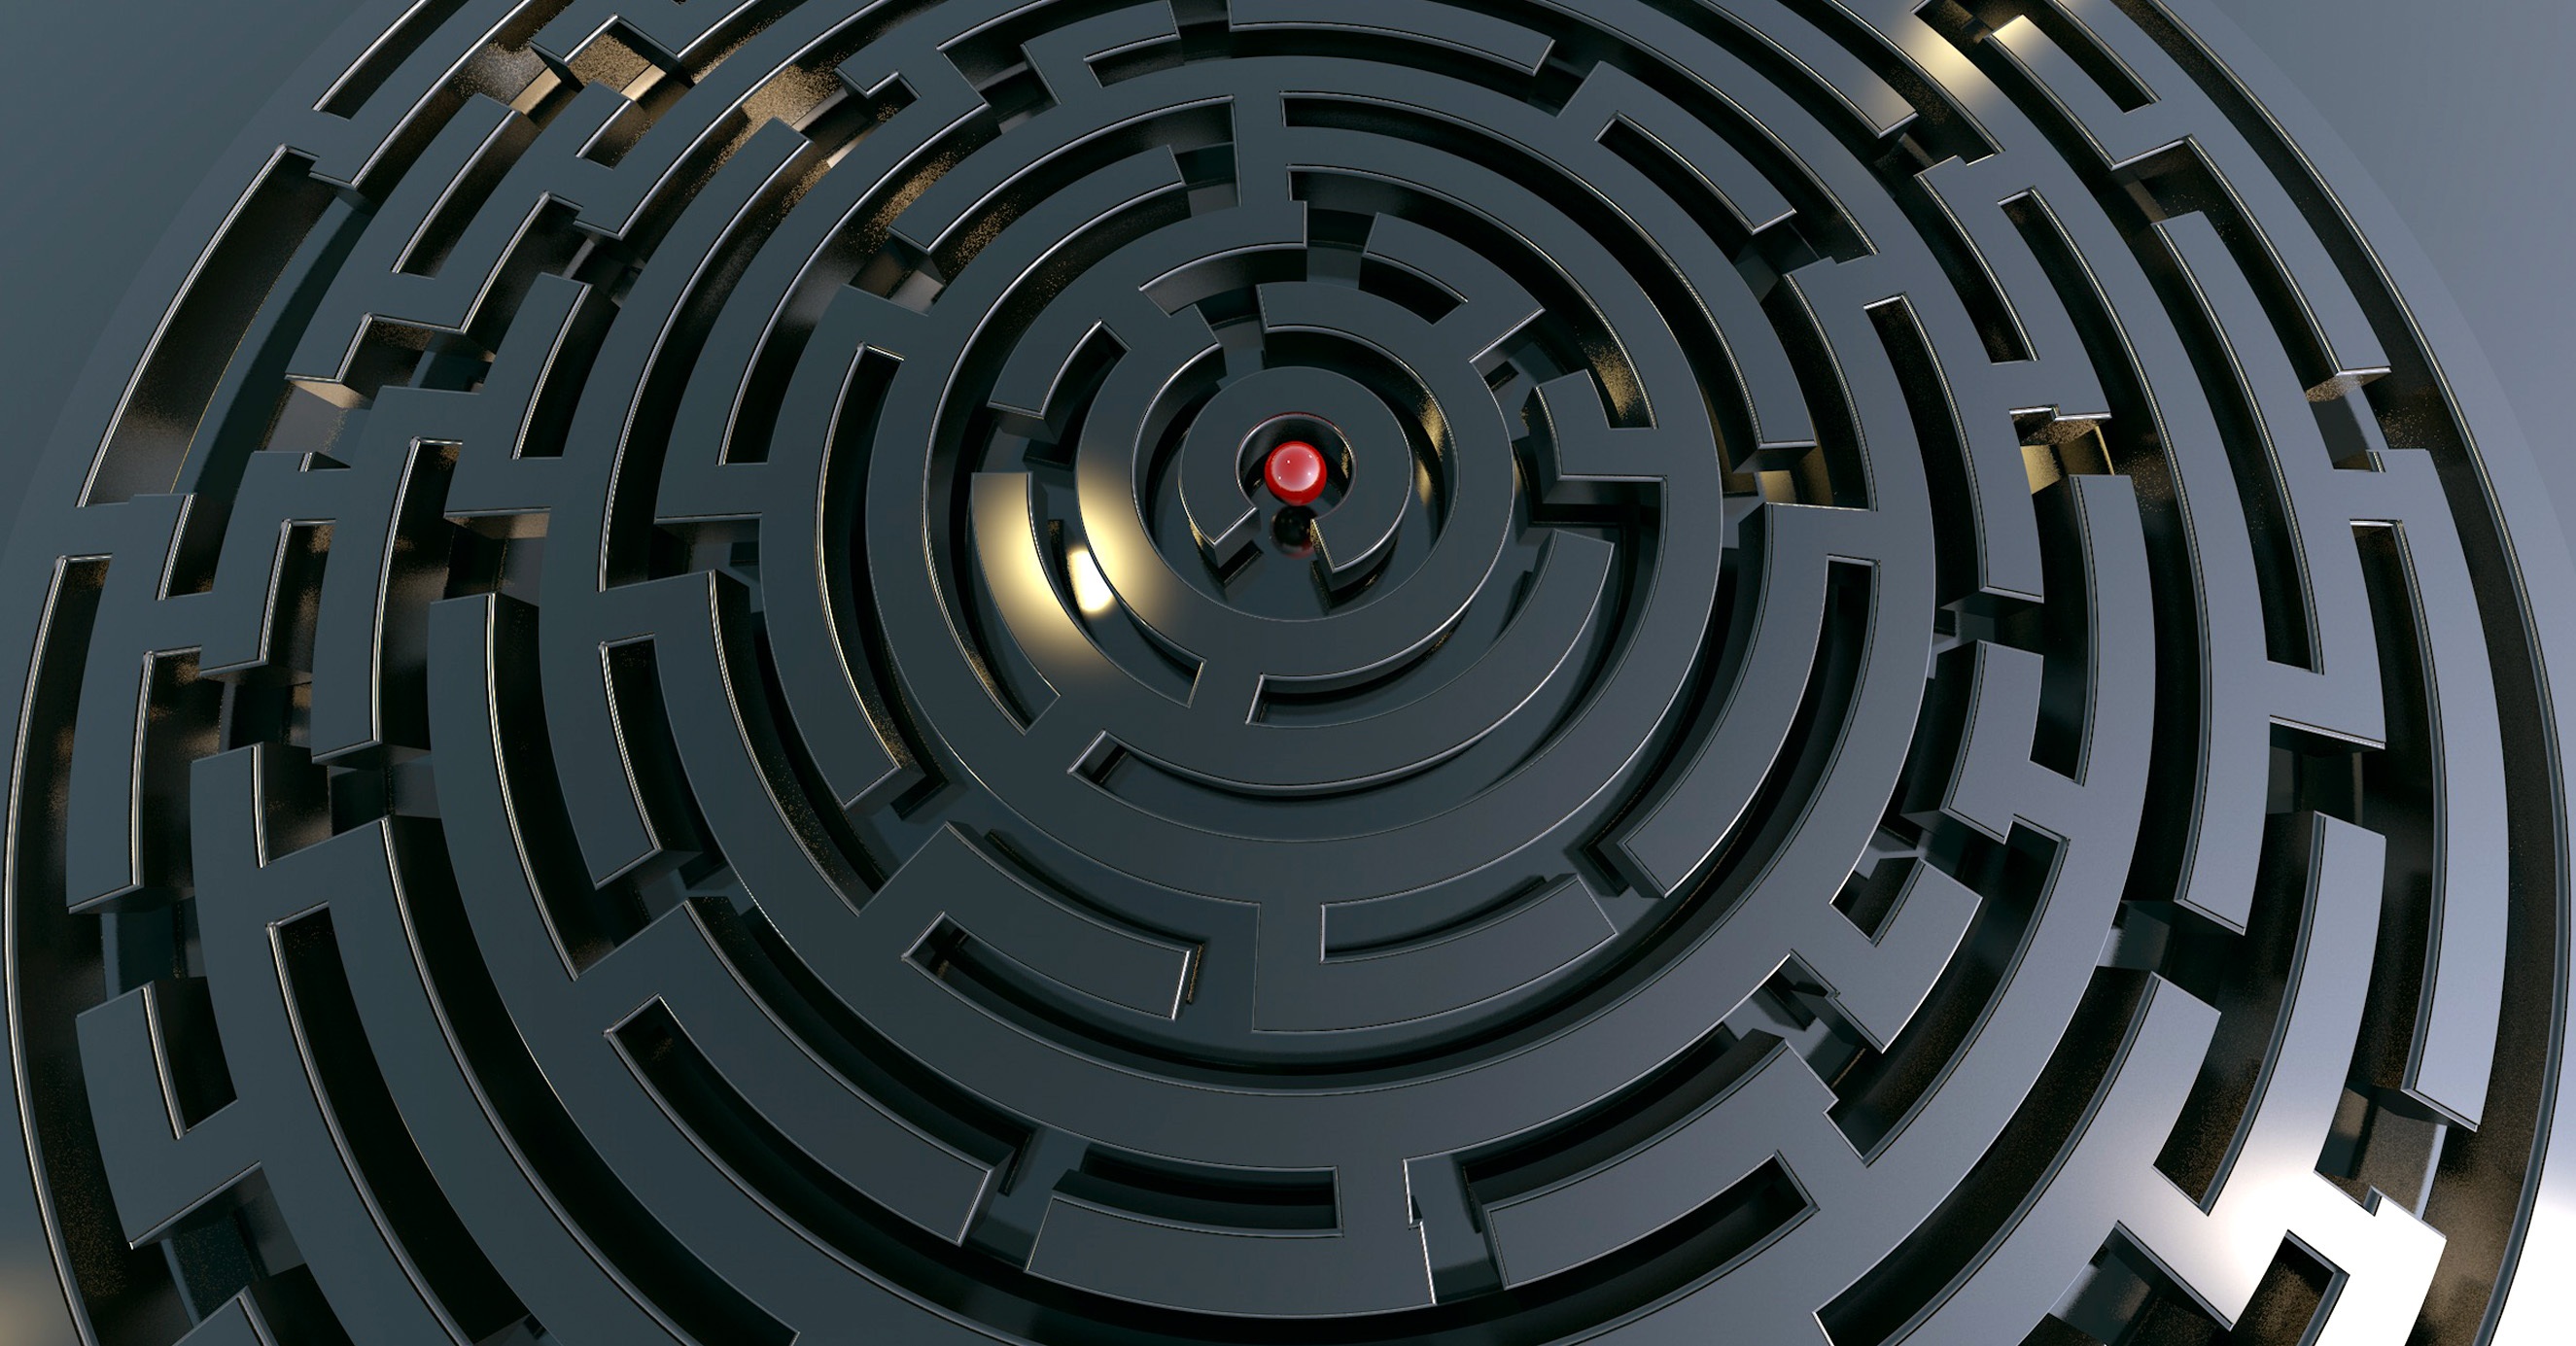
wheel, spiral, line, monochrome, tire, circle, design, symmetry, ball, maze, labyrinth, conception, shape, solution, away, target, search, confusion, tread, unsolvable, hopeless, outdoor structure, automotive tire, tire care, blind alley